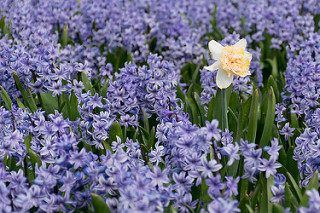
Flower: tulip